Quern-stone

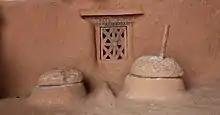
A quern-stone (right), known as "jato" in Nepali, on the porch of a rural Nepali house.

A number of handstones have been found with extra carving, however it is not always straightforward to separate decoration from practical functional purposes. The designs invest in the appearance of the handstone when it is in circular motion, and the ability of the quern-stones to change seeds into flour may invoke a feeling of transformative magic that attracted both reverence and status to these household objects. Three beehive querns found in Ireland have inscribed ornament of La Tène type, as do examples from England and Wales. Many of the horizontal slot-handled quern-stones have decoration that usually follows the basic pattern of motifs that encircle the hopper and/or the handle slot. One type though has an irregular pattern of cup marks that encircle the hopper.